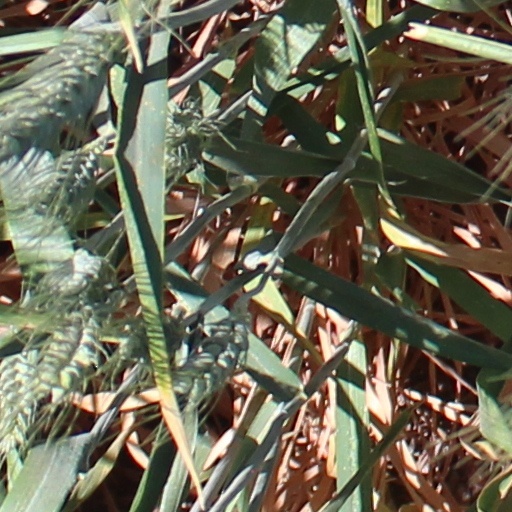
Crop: wheat